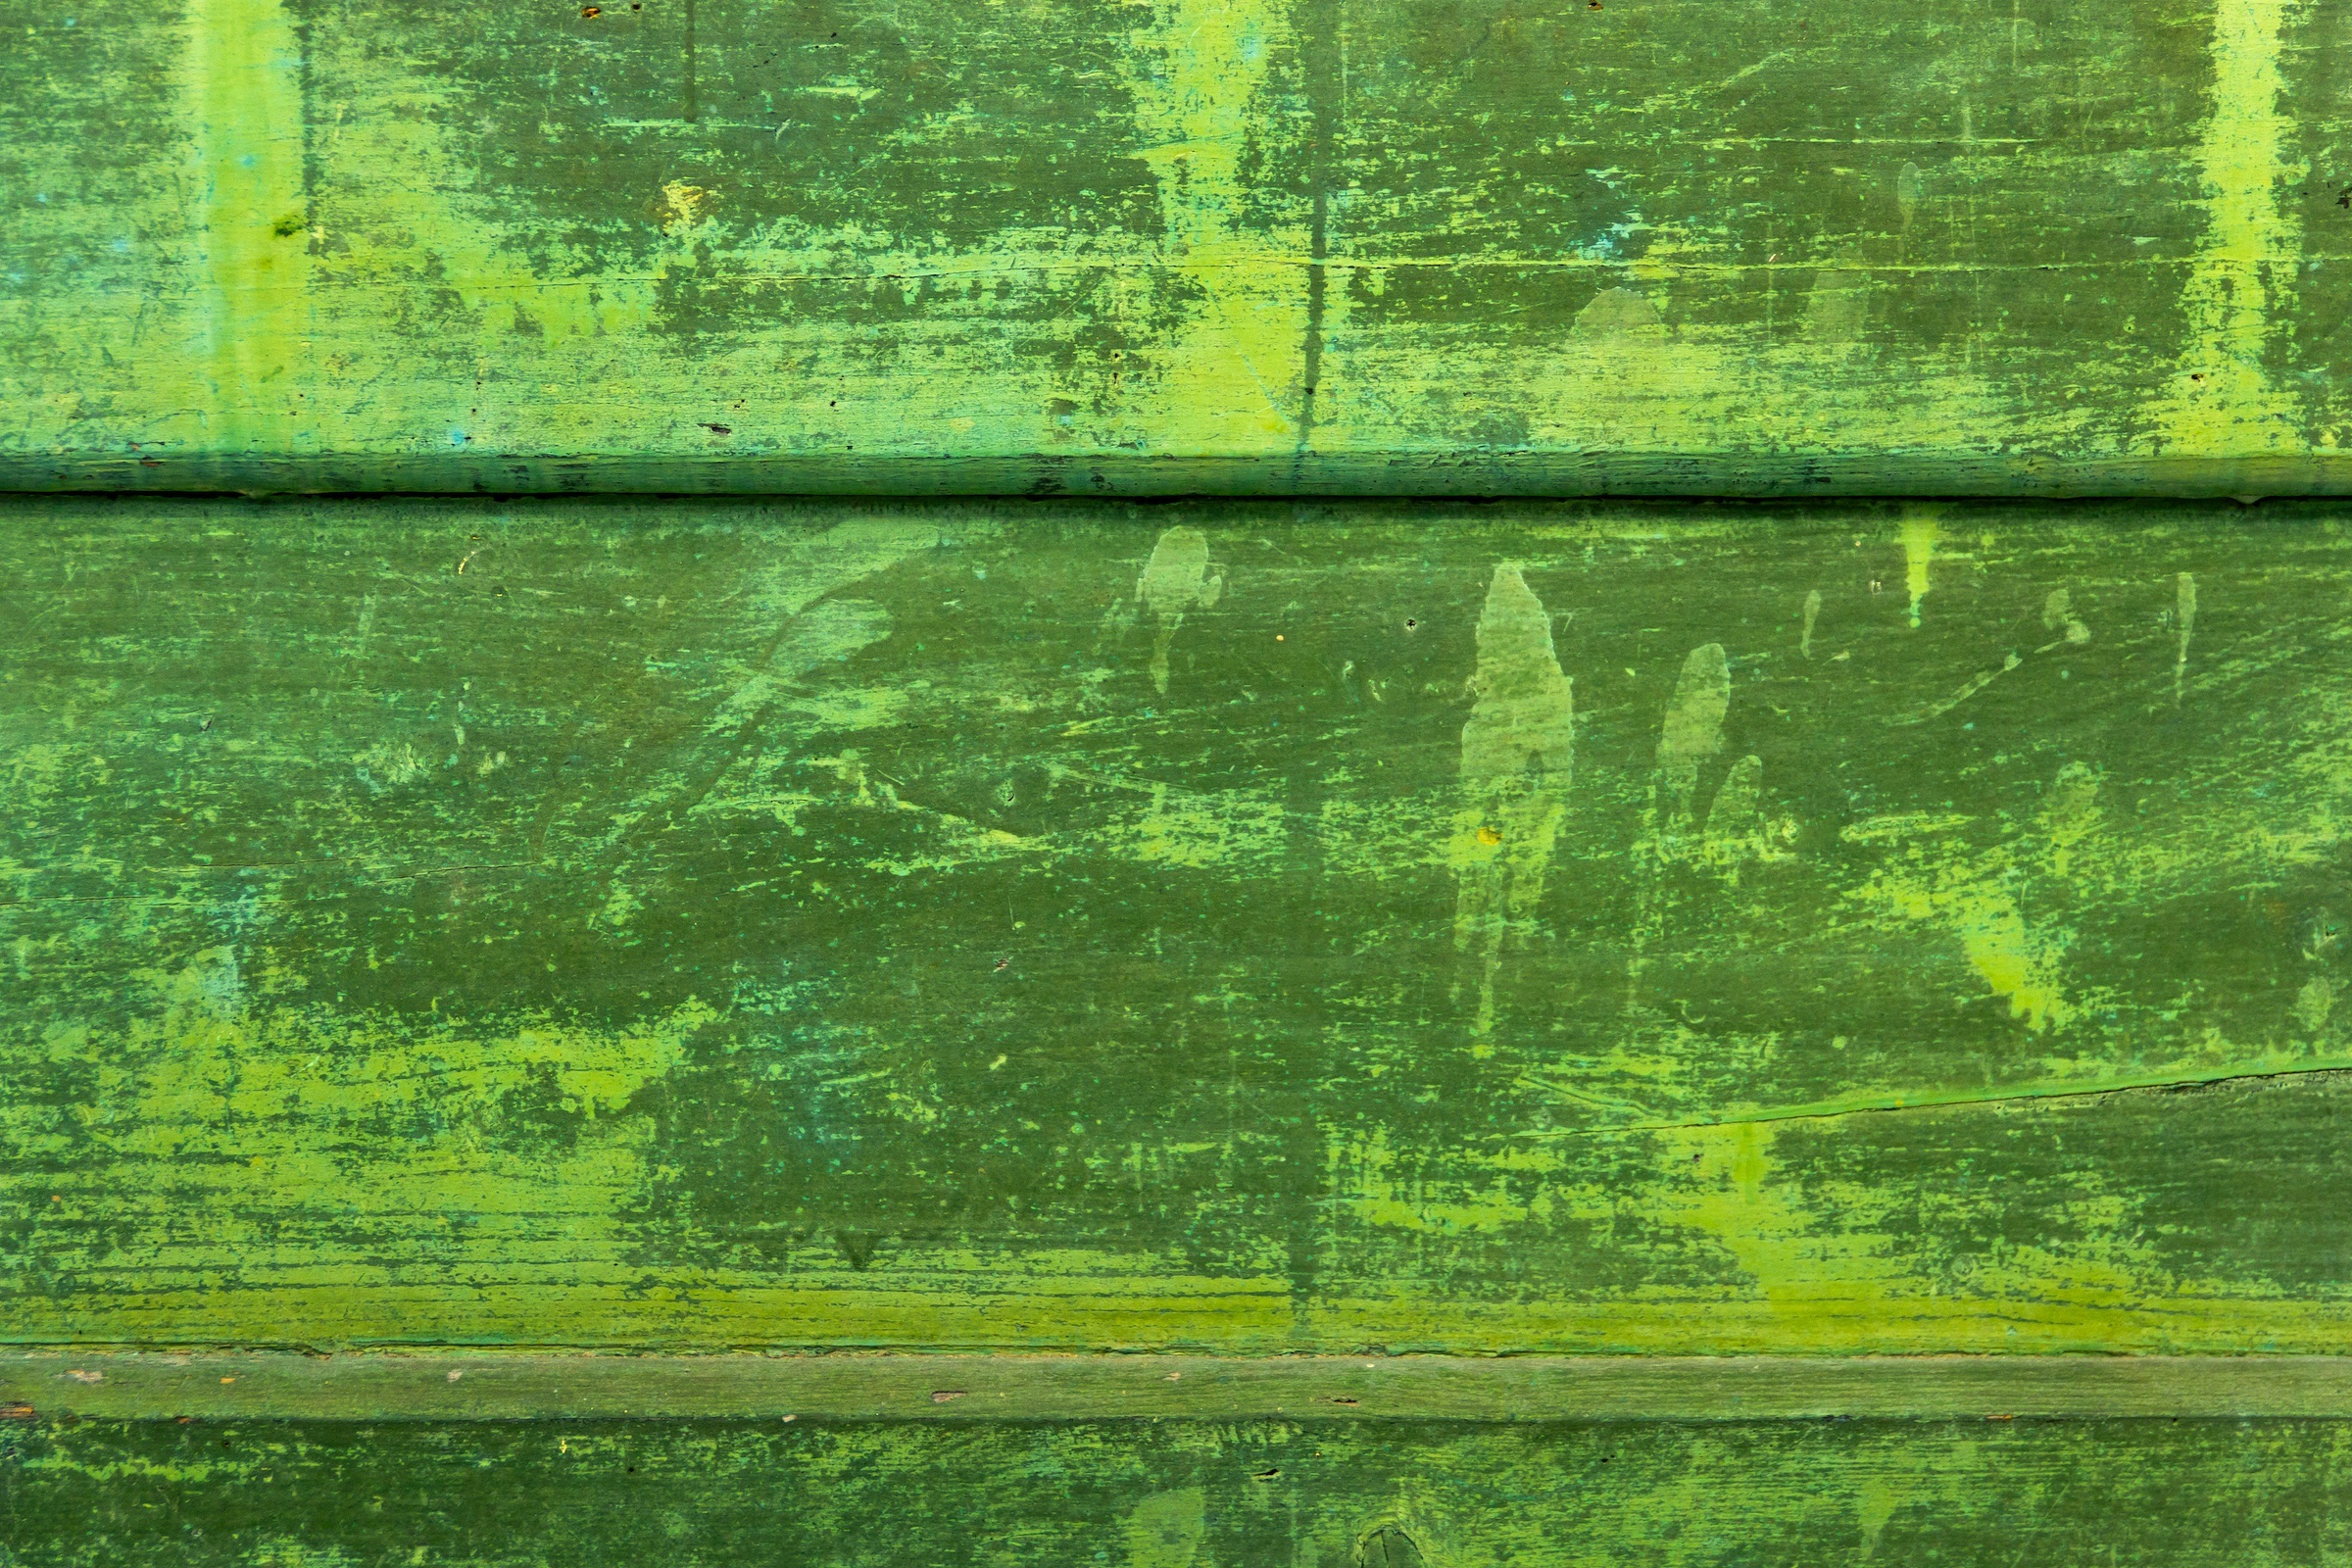
tree, grass, plant, wood, field, lawn, meadow, grain, sunlight, texture, leaf, flower, old, wall, pattern, green, reflection, furniture, painting, wooden, wetland, years, habitat, rural area, wood grain, wood texture, wooden texture, grass family